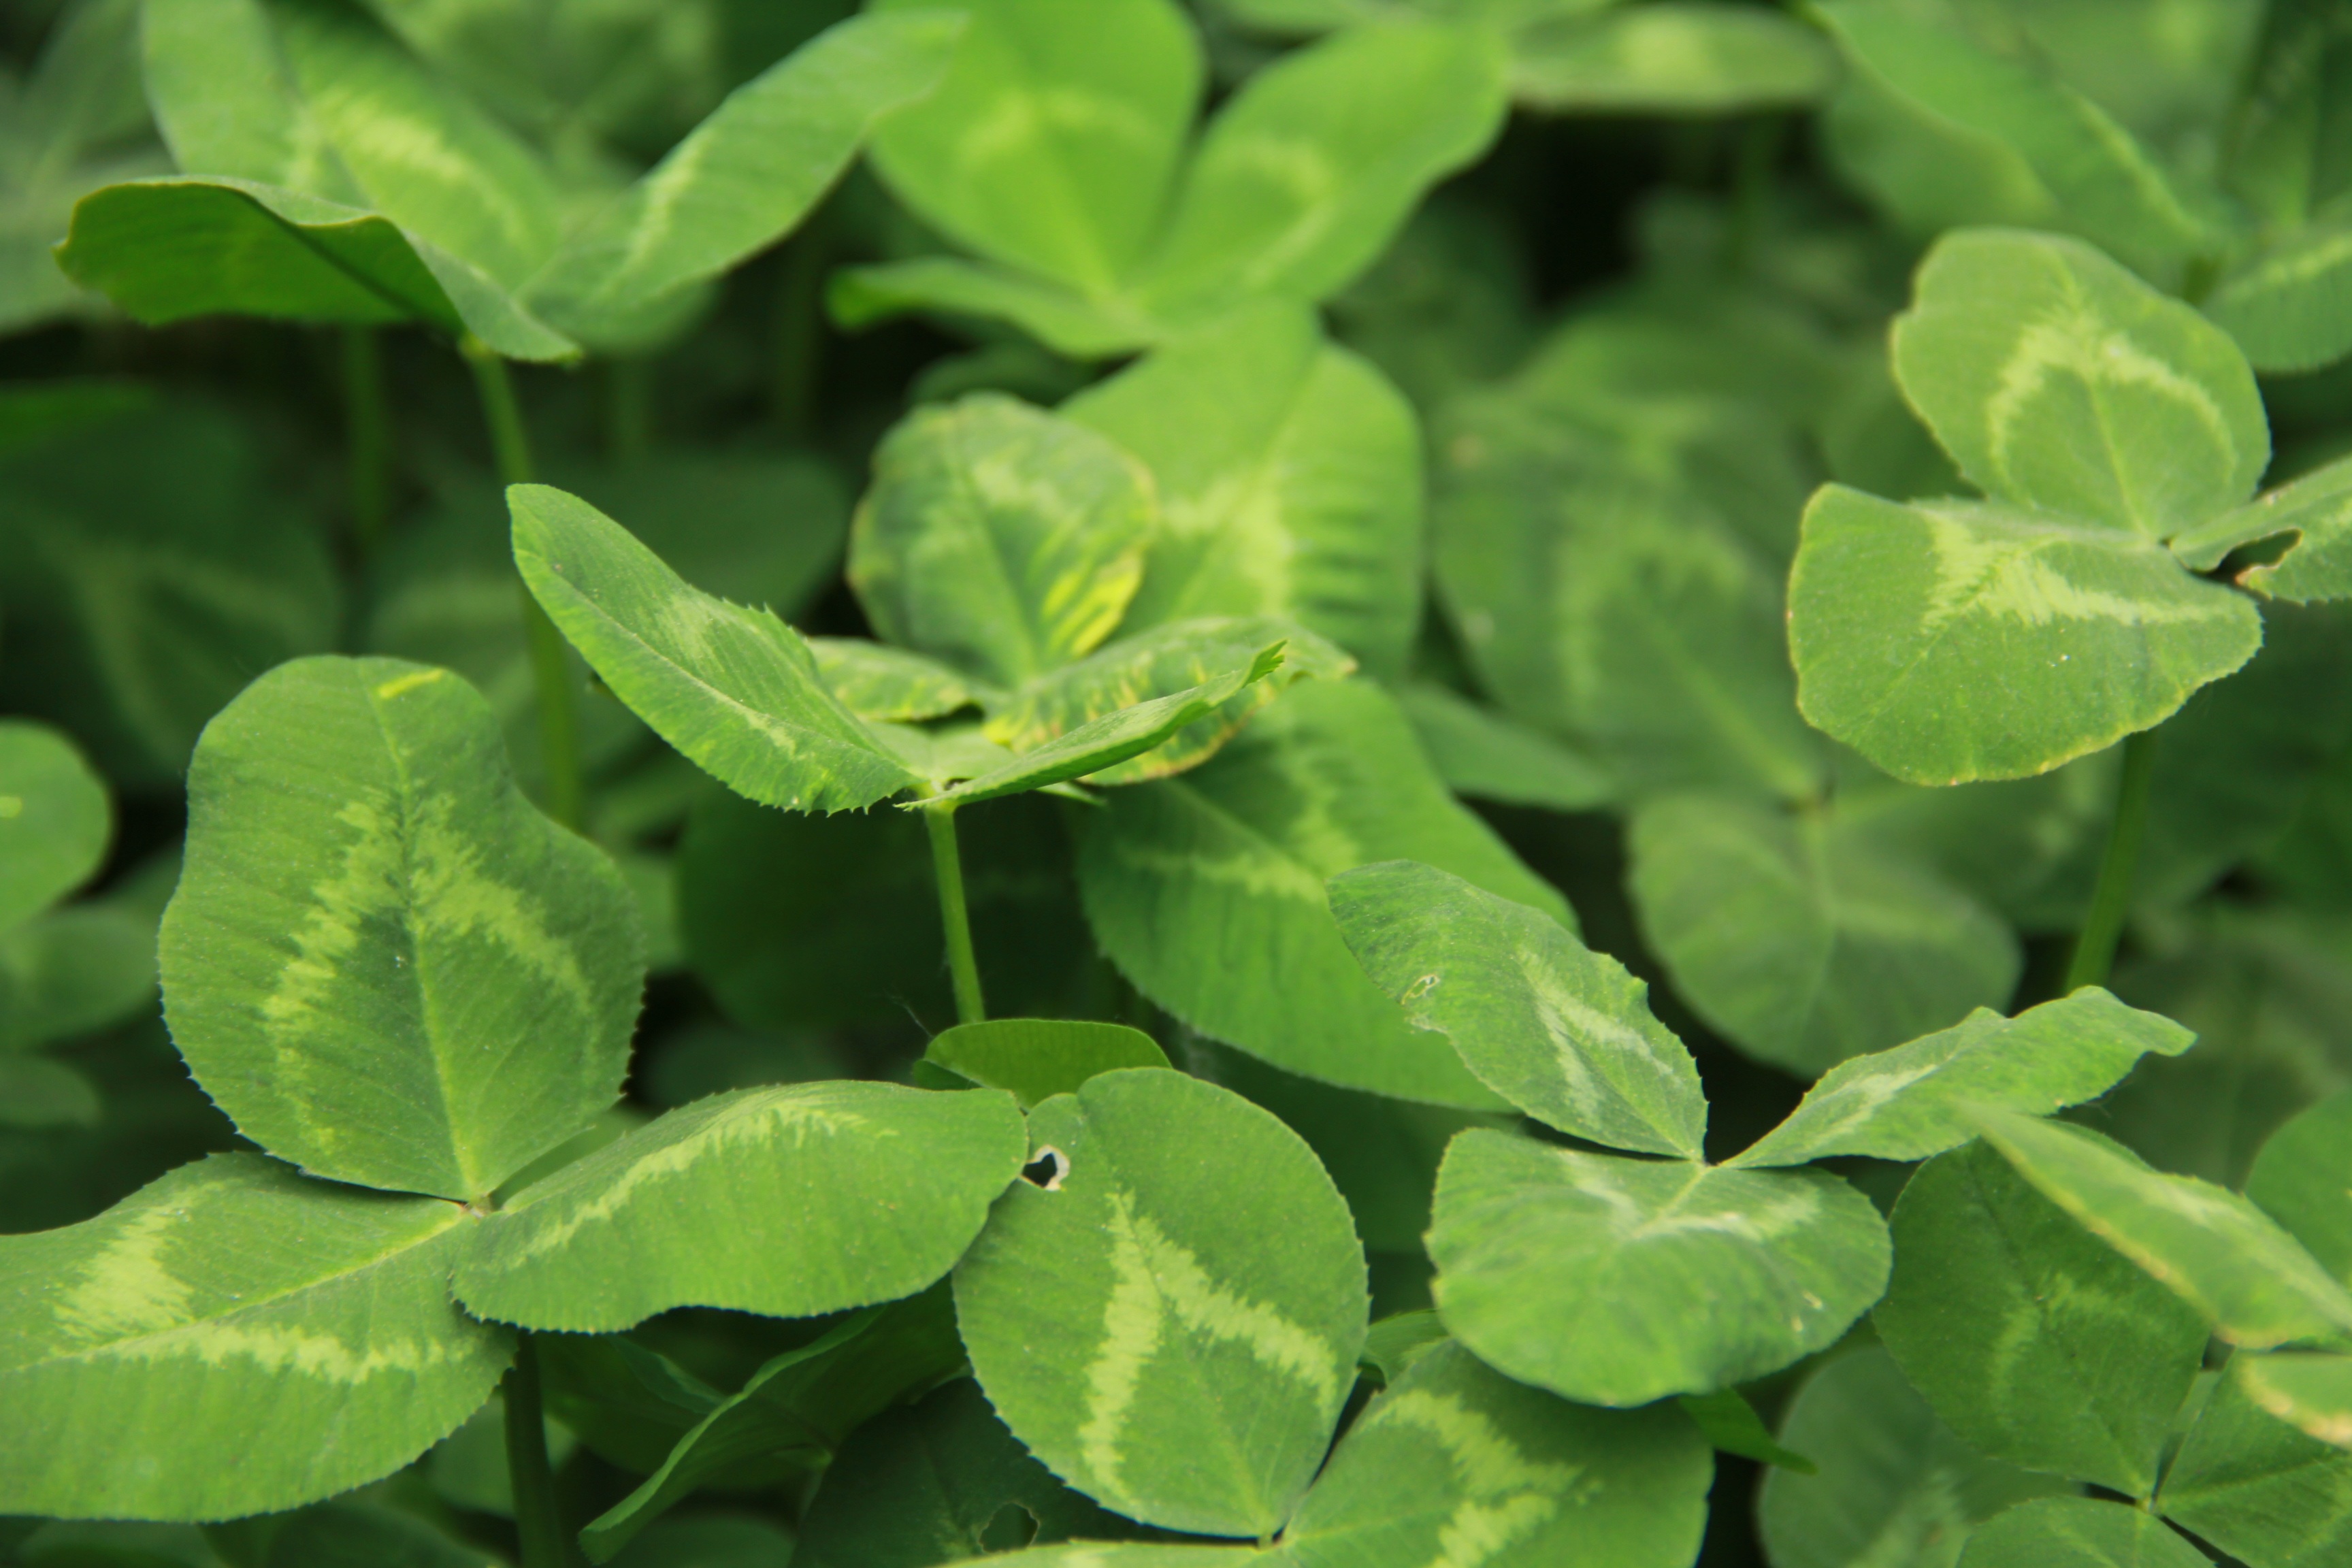
plant, leaf, flower, spring, green, herb, produce, natural, fresh, botany, clover, shrub, flowering plant, four leaf clover, annual plant, land plant, apiales, centella